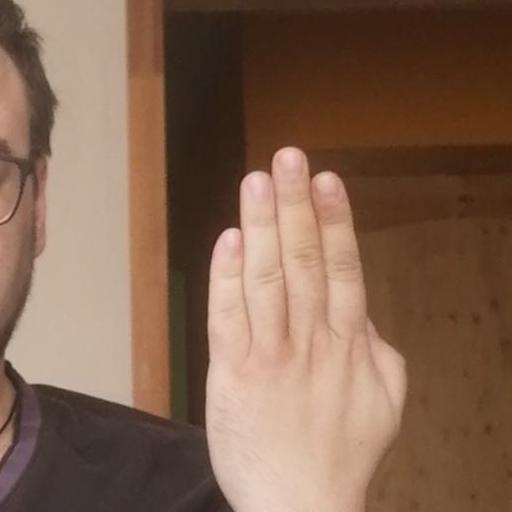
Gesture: stop_inverted